Pitscottie

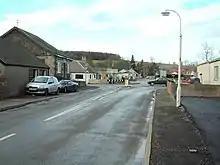
Pitscottie crossroads

Pitscottie is a village in the Parish of Ceres, Fife, situated on the Ceres Burn at a road junction to the south of Dura Den and 3 miles (5 km) southeast of Cupar. The nearby Pitscottie Moor was a favourite meeting place of Covenanters during the late 17th century and during the 1820s the village became a centre of flax spinning. There is an 18th-century bridge over the Ceres Burn.